John Chudleigh (MP for East Looe)

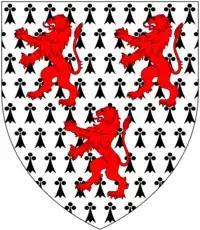
Arms of Chudleigh: "Ermine, three lions rampant gules"

Sir John Chudleigh (1606 – April 1634) was an English politician who sat in the House of Commons in 1626.